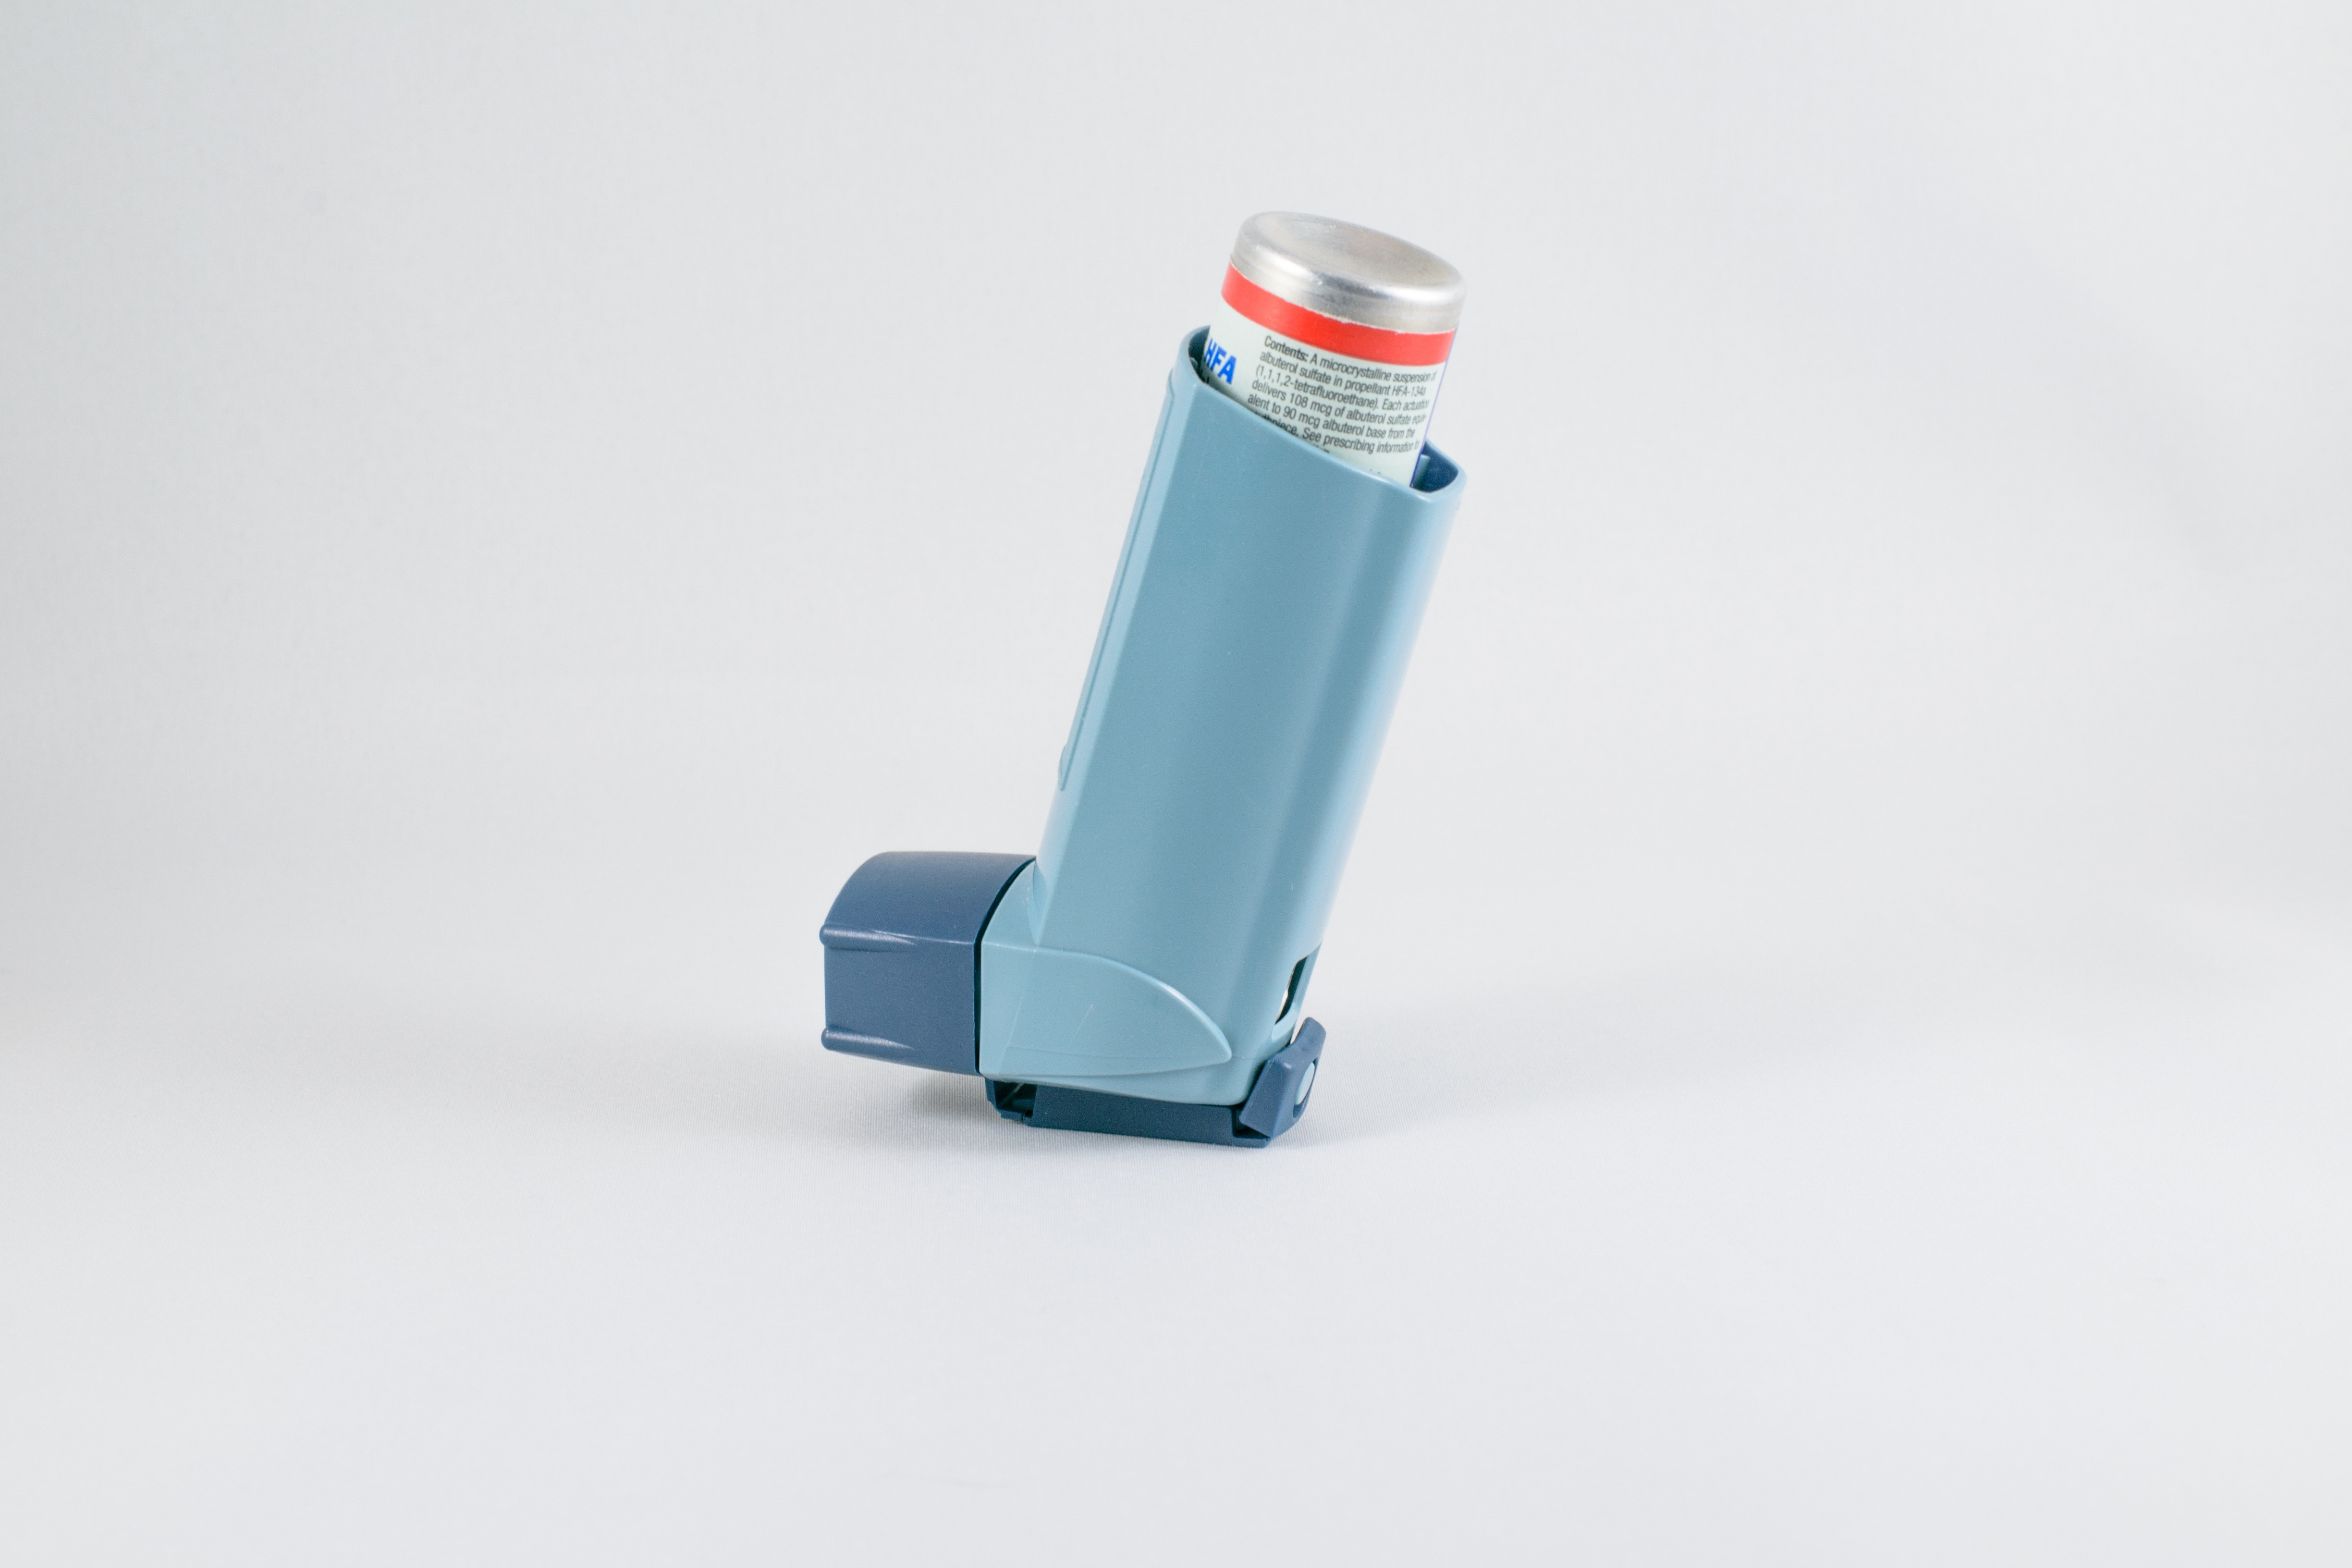
product, water bottle, plastic bottle, bottle, plastic, vacuum flask, cylinder